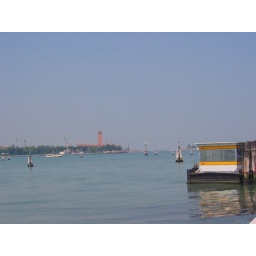
A vaporetto stop. The vaporetti are the water buses in and around Venice.